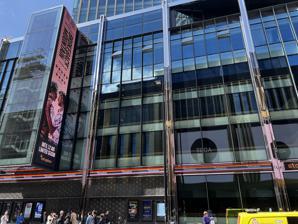
Building: @sohoplace
Country: United Kingdom
Year built: 2022
West End theatre in London, England @sohoplace Facade of the Theatre in July 2023 Address London United Kingdom Public transit Tottenham Court Road Owner Nimax Theatres Type West End theatre Capacity 602 Production Kyoto Website sohoplace .org @sohoplace is a West End theatre operated by Nimax Theatres . It is adjacent to the site of the previous London Astoria , as part of development around the Elizabeth line 's Tottenham Court Road station . It is the first purpose-built West End theatre to be opened in 50 years. It opened on 15 October 2022, with a production of the play Marvellous . History @sohoplace was built as part of the Crossrail project to redevelop St Giles Circus . This included the demolition of the London Astoria in 2009. Following the opening of the Elizabeth line in May 2022, it was announced that Nimax Theatres would open the new 602-seat theatre in late 2022. The overall development was designed by architects AHMM , whilst Haworth Tompkins designed the auditorium. Derwent London were the developer and Laing O’Rourke constructed the theatre. Production history Notable productions at the theater Opening year Name Refs. 2024 White Rabbit Red Rabbit 2024 Sensory Cinders 2024 Death of England trilogy ( Michael , Delroy and Closing Time ) 2024 Heathers: The Musical 2024 Red Pitch 2023 The Little Big Things 2023 Brokeback Mountain 2023 Medea 2022 As You Like It 2022 Marvellous Building In addition to the 602-seat auditorium , the theatre includes a rehearsal room, actors' green room , bar, restaurant and a terrace. There is also a large digital front-of-house screen on Charing Cross Road . References